Robbie Moore (politician)

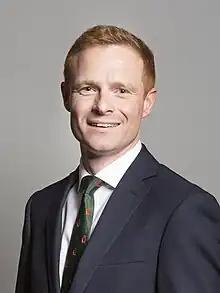

Robert Peter Moore (born 28 November 1984) is a British Conservative Party politician, who has been the Member of Parliament (MP) for Keighley and Ilkley, formerly Keighley, in West Yorkshire since the 2019 general election. He has been Shadow Minister for Environment, Food and Rural Affairs since July 2024.